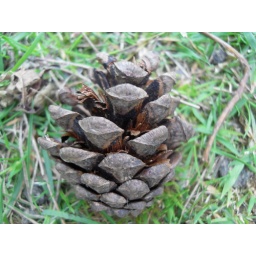
pine cone in dunwich forest (macro)